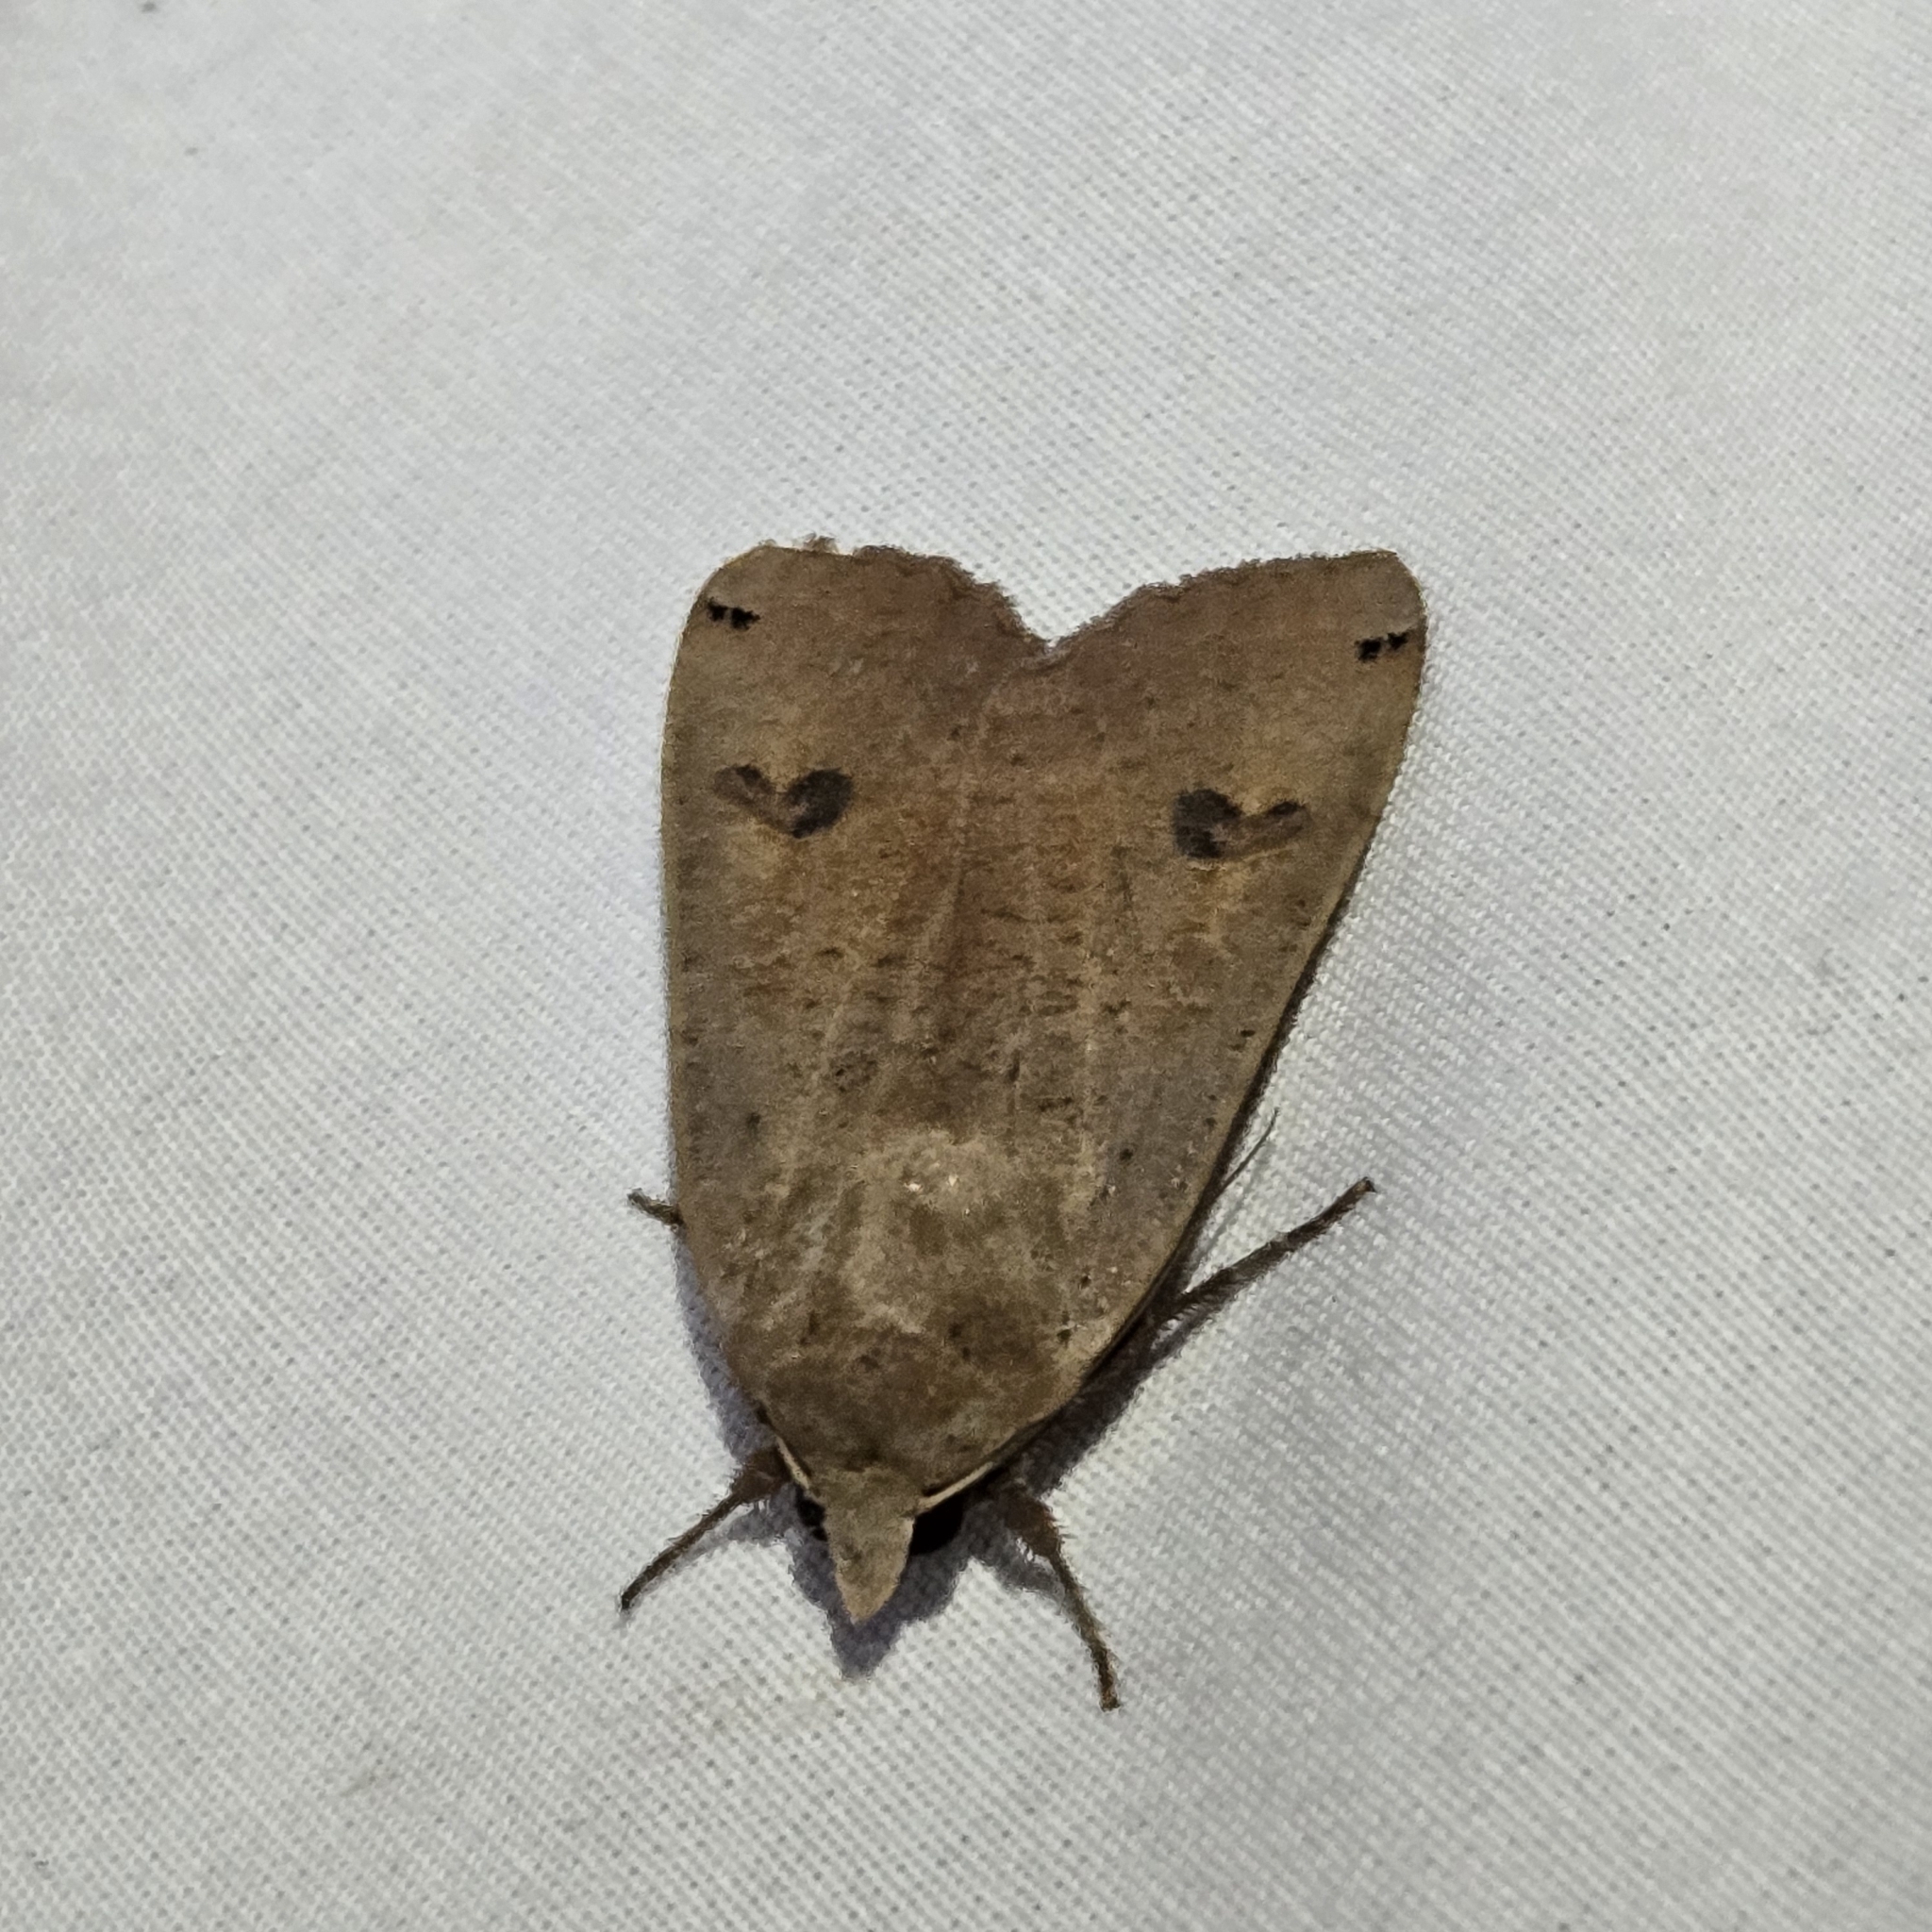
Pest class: cutworms